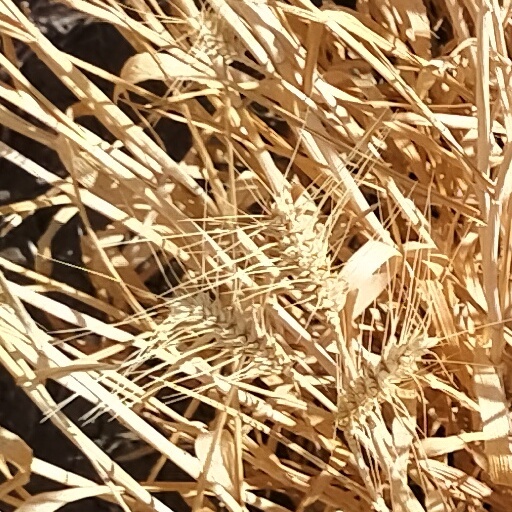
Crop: wheat